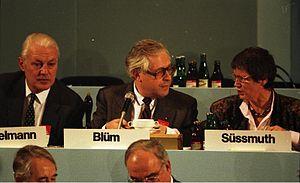
Rita Süssmuth, née Kickuth le 17 février 1937 à Wuppertal, est une femme d'État allemande membre de l'Union chrétienne-démocrate d'Allemagne.